Central Military Band of the Ministry of Defense of Russia

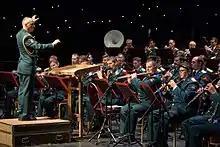
The band under the direction of Colonel Sergey Durygin during its 90th anniversary concert in 2017.

Historically, since 1924, the Senior Director of Music of the Armed Forces has been the ceremonial chief of the band. In the Spasskaya Tower Military Music Festival and Tattoo editions of 2007, 2009 and 2010 the Central Band's Bandmaster, then Col Andrey Kolotushkin, served as the band conductor. Today, the director of music does not hold the post of Senior Director of Music of the Military Band Service in a concurrent capacity, as that post leads the overall direction and organization of all the active bands in the armed services.